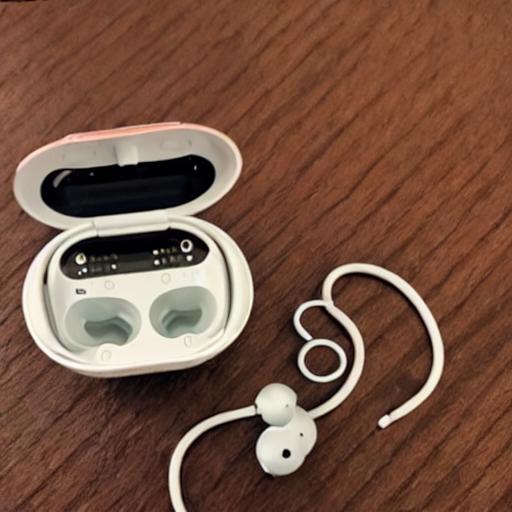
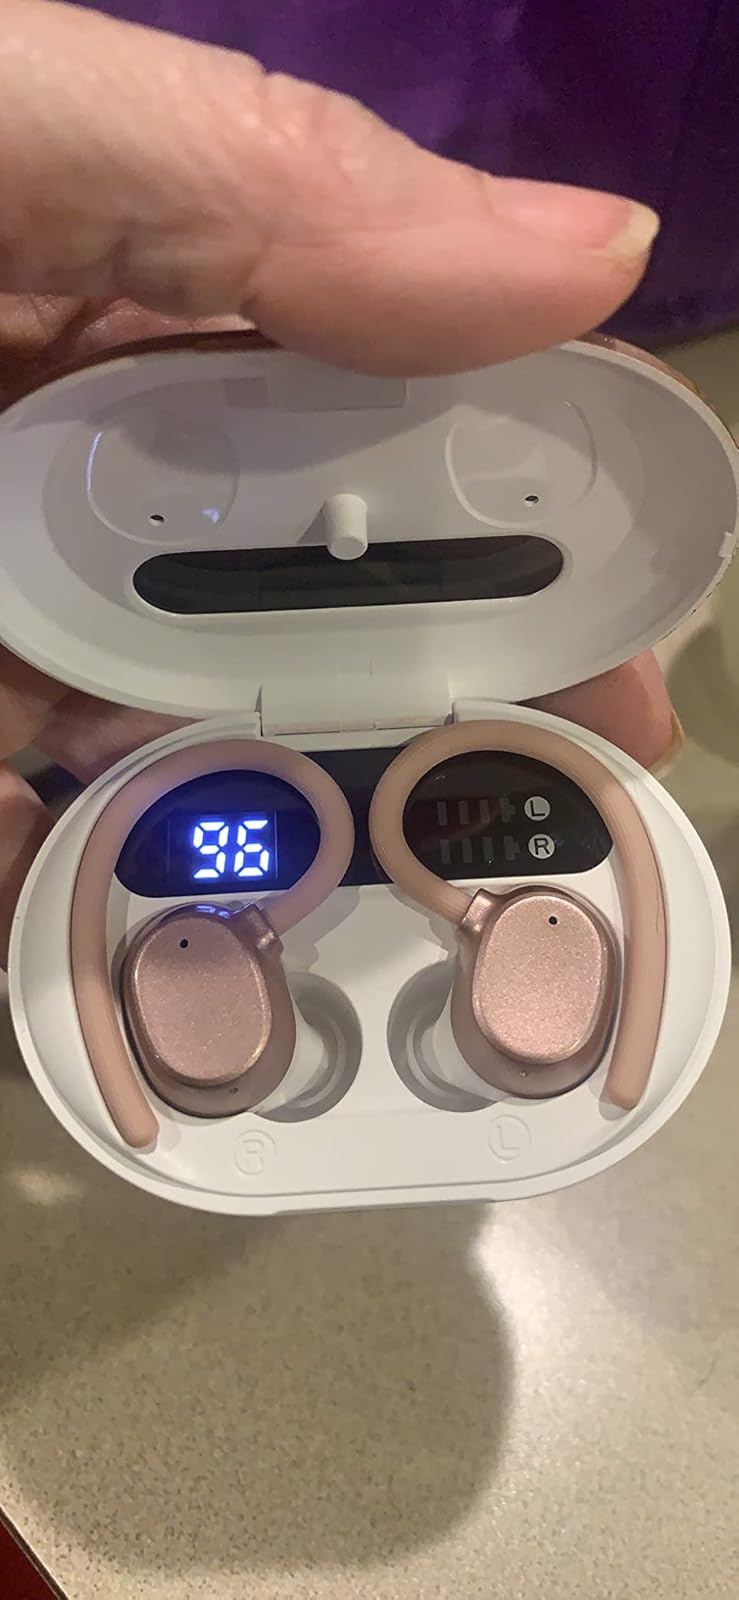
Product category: earbuds
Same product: no